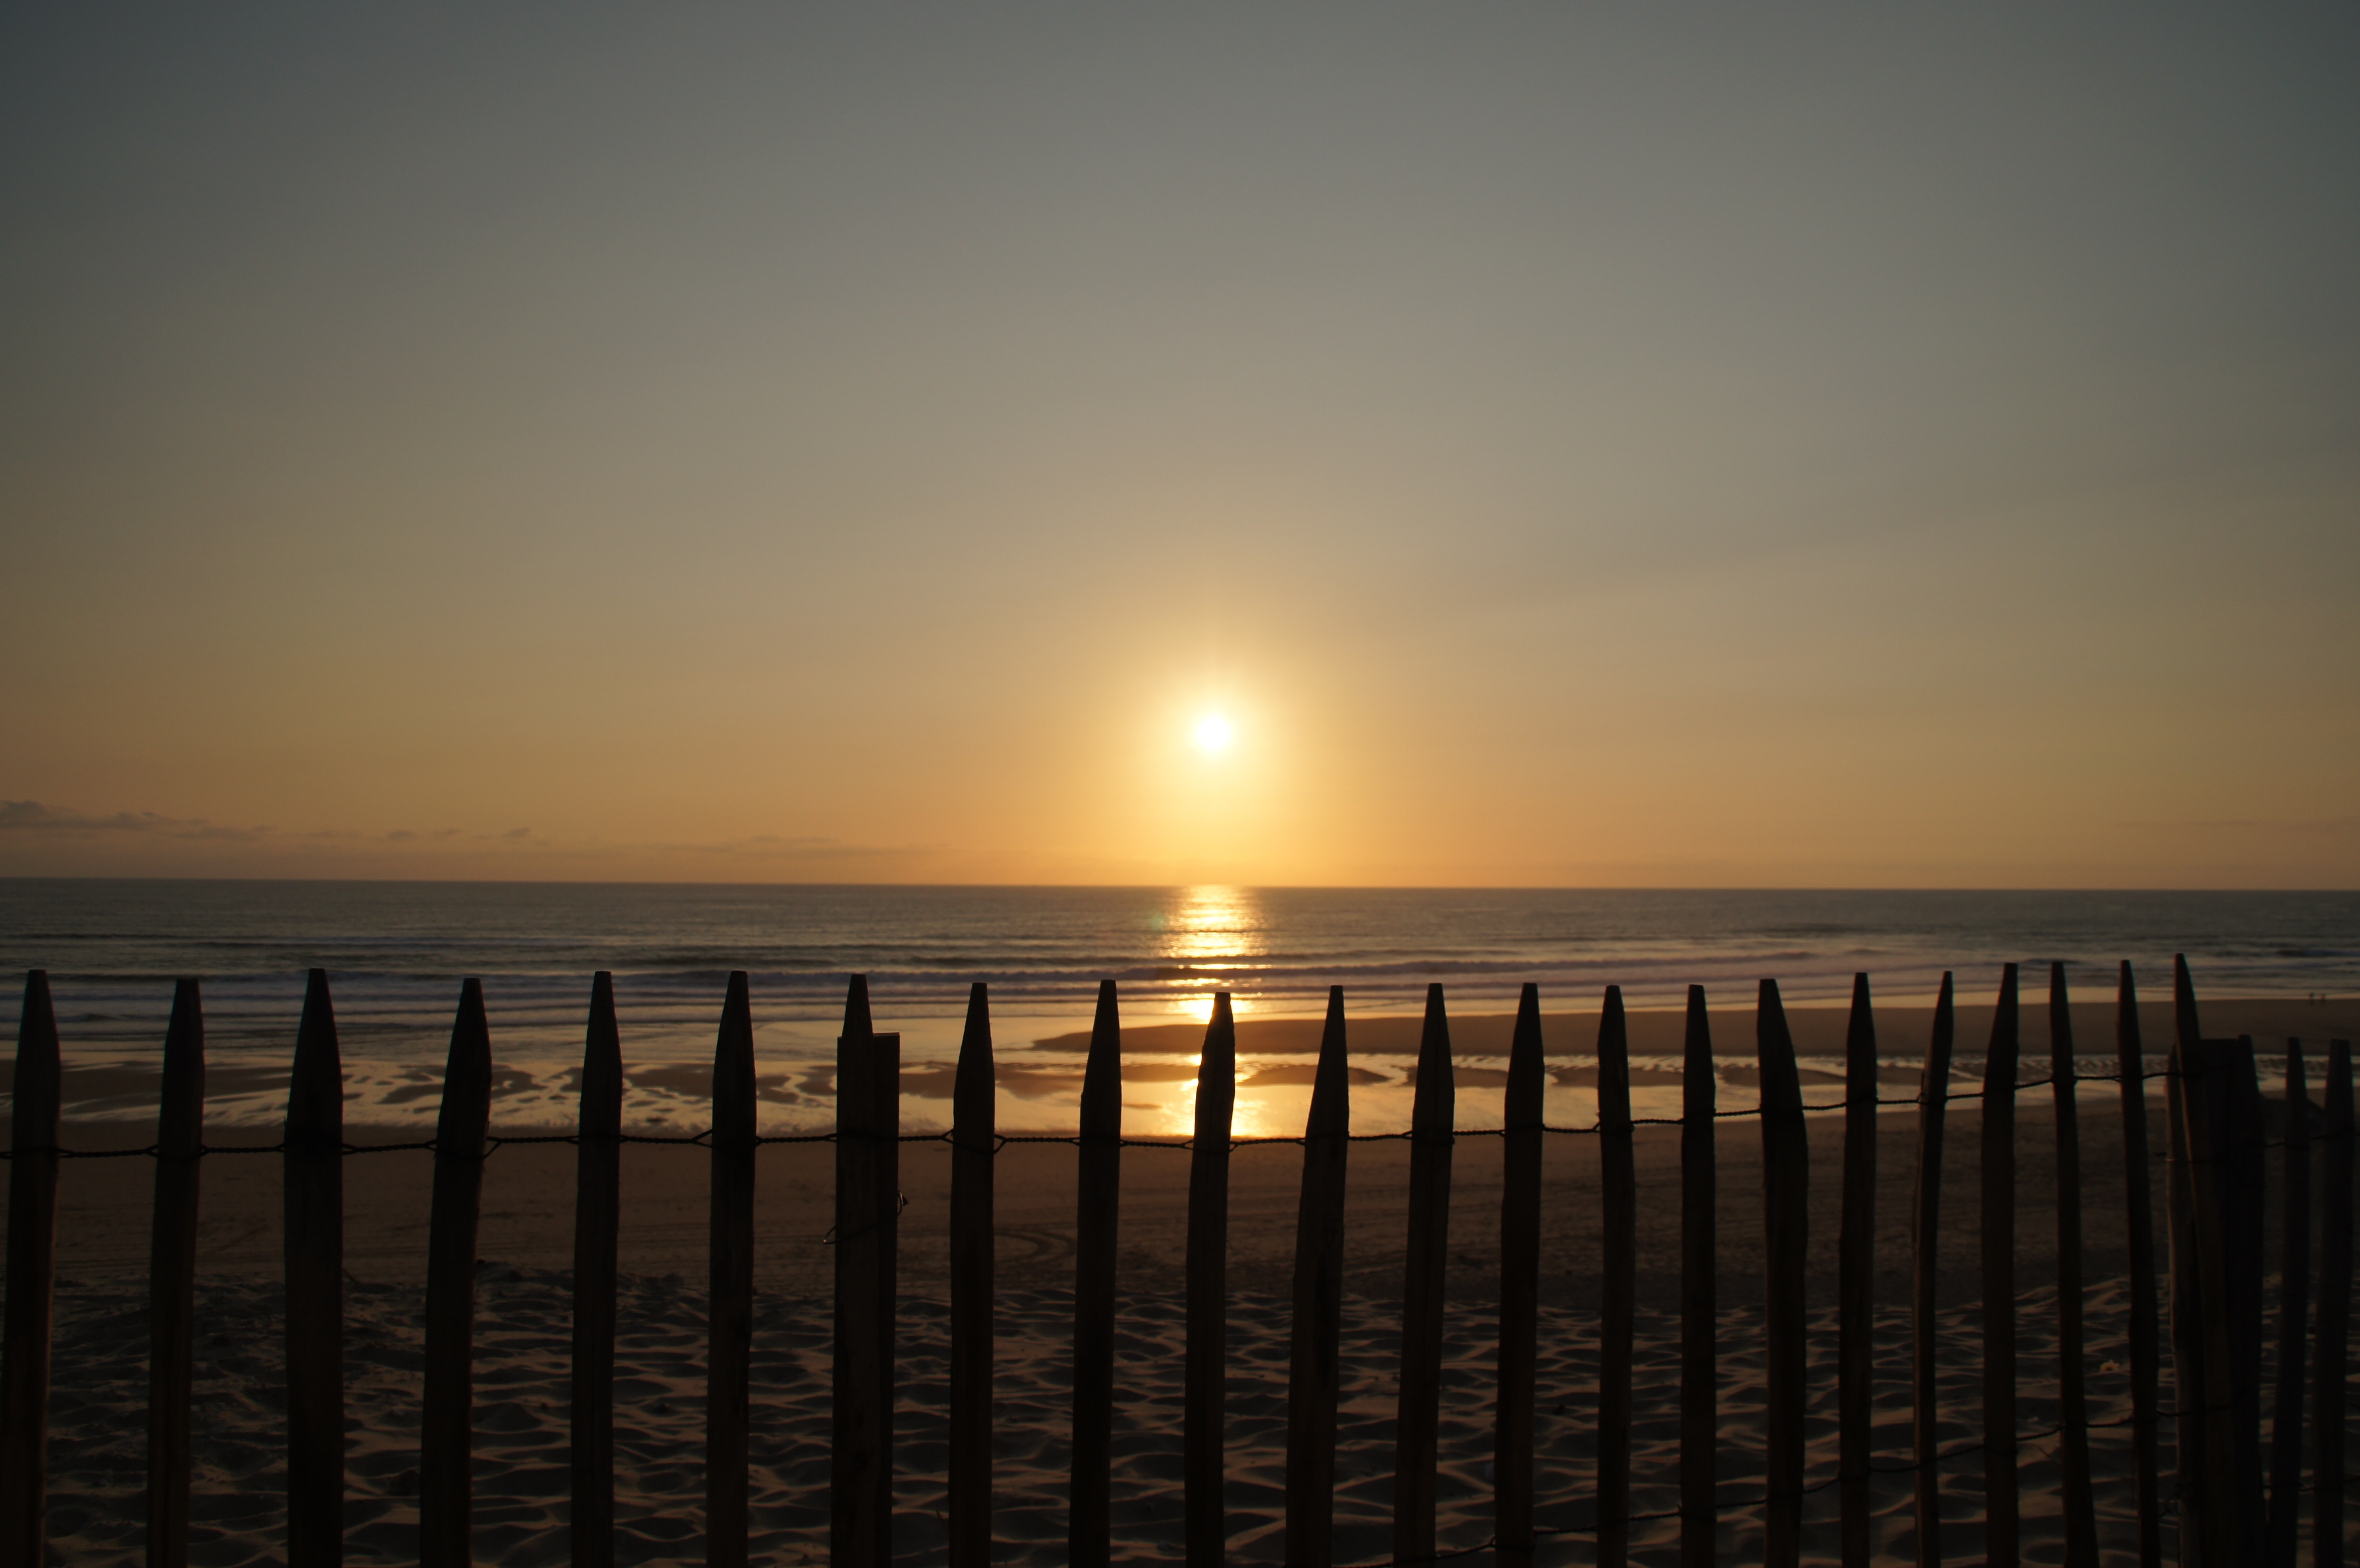
beach, landscape, sea, coast, rock, ocean, horizon, fence, sky, sun, sunrise, sunset, sunlight, morning, dune, wave, dawn, pier, seagull, travel, dusk, france, web, evening, surf, reflection, relax, holiday, blue, footprints, stones, turquoise, hotel, atlantic, rocky coast, afterglow, gradually, sand beach, biscarrosse